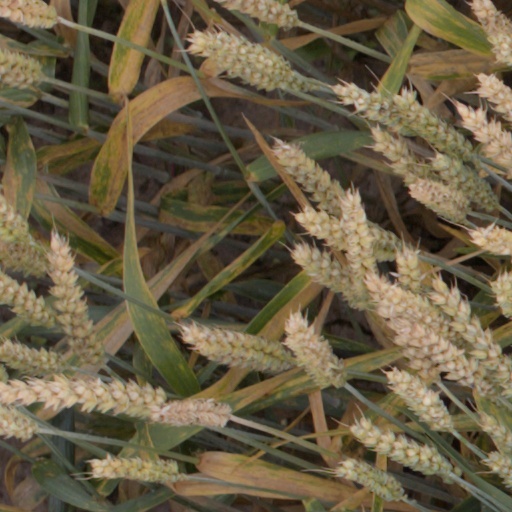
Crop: wheat